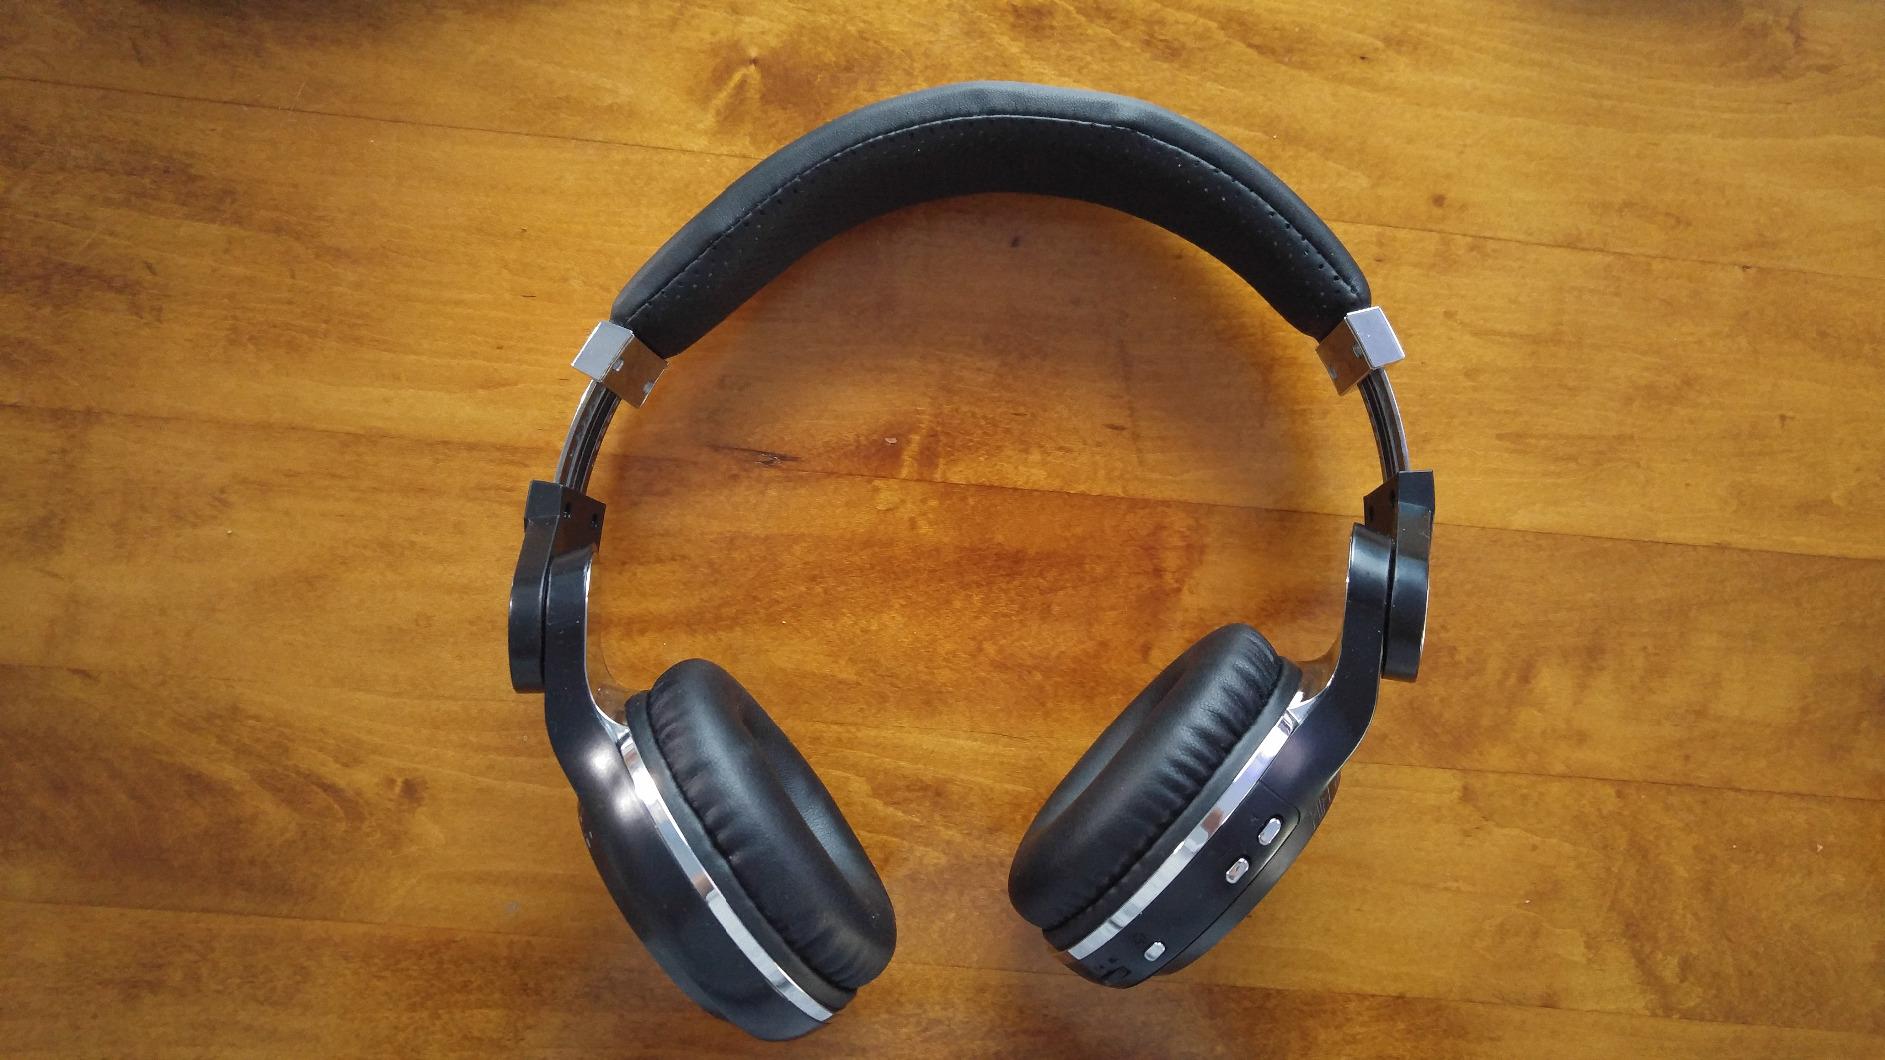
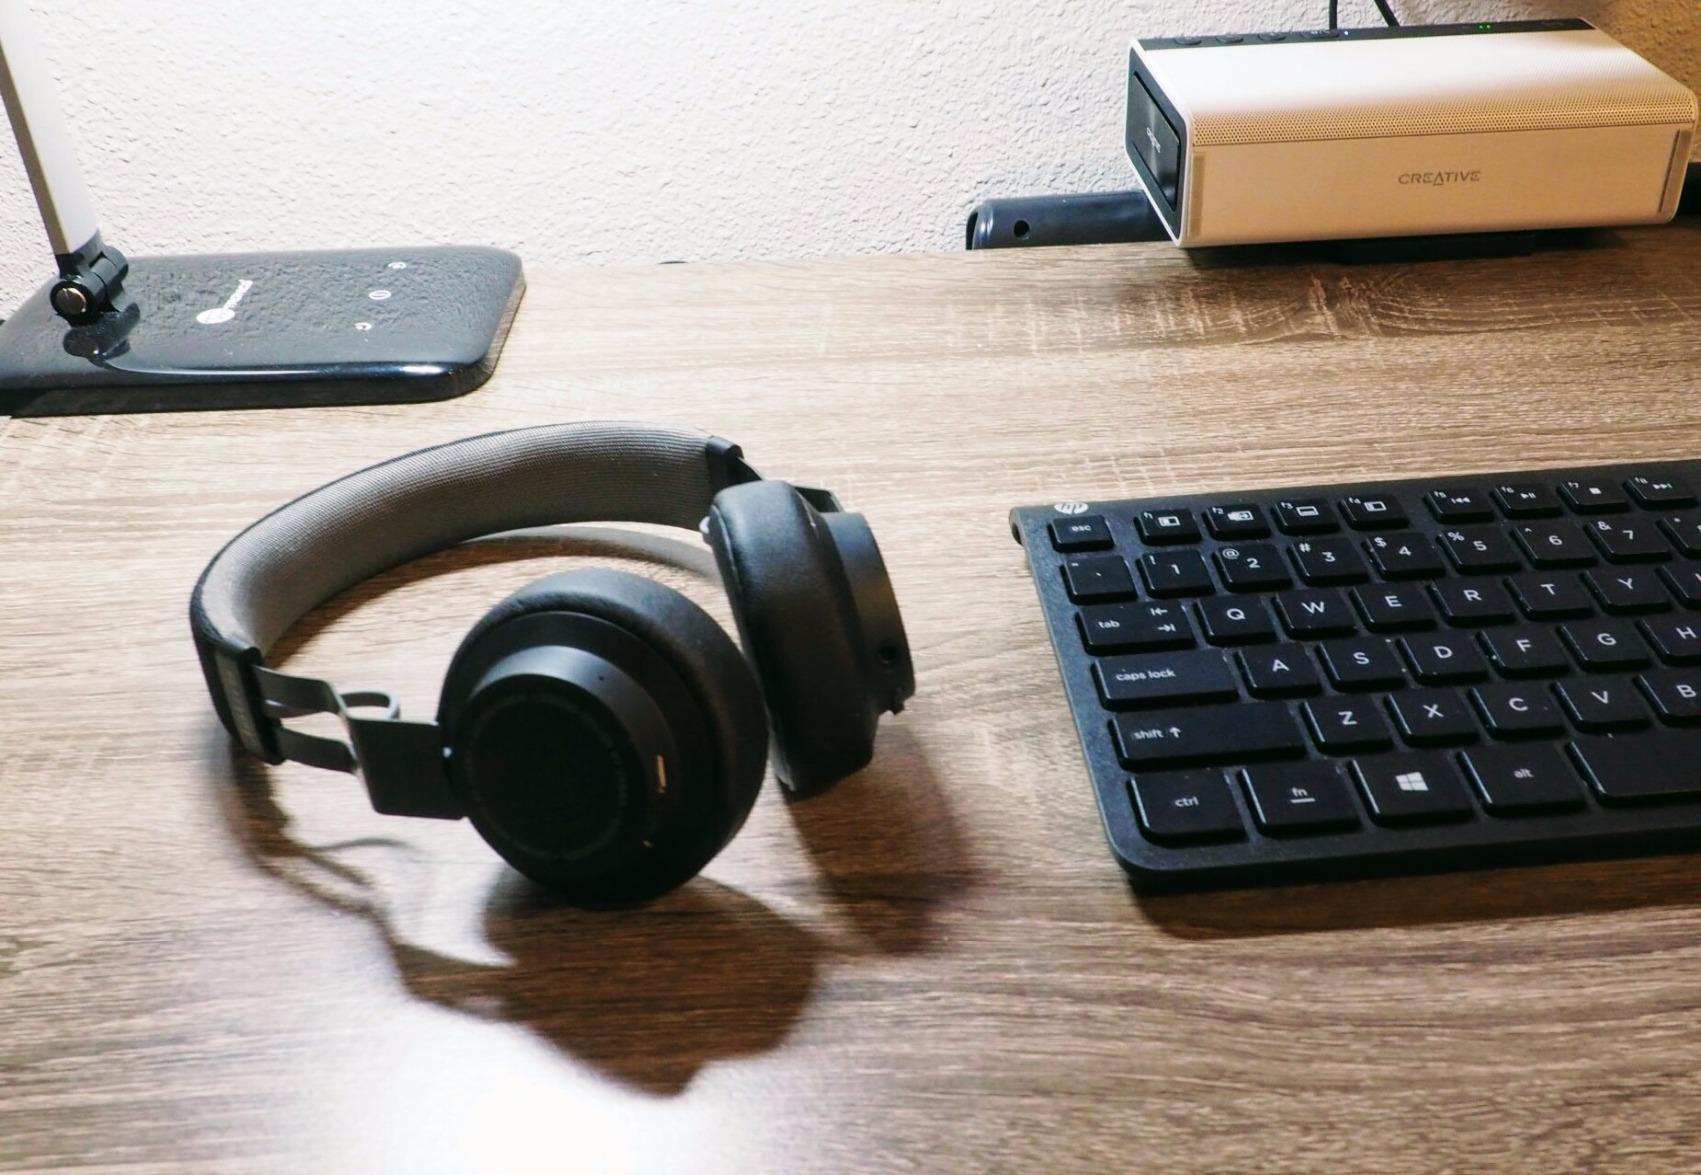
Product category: headphones
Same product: no